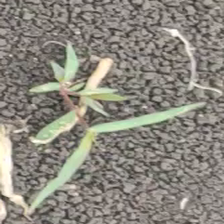
Weed species: Digitaria_SP_(Digitaria Sanguinalis )